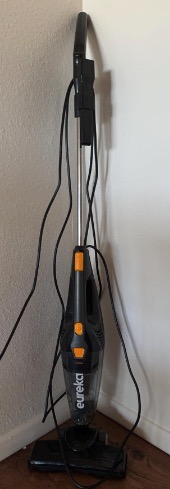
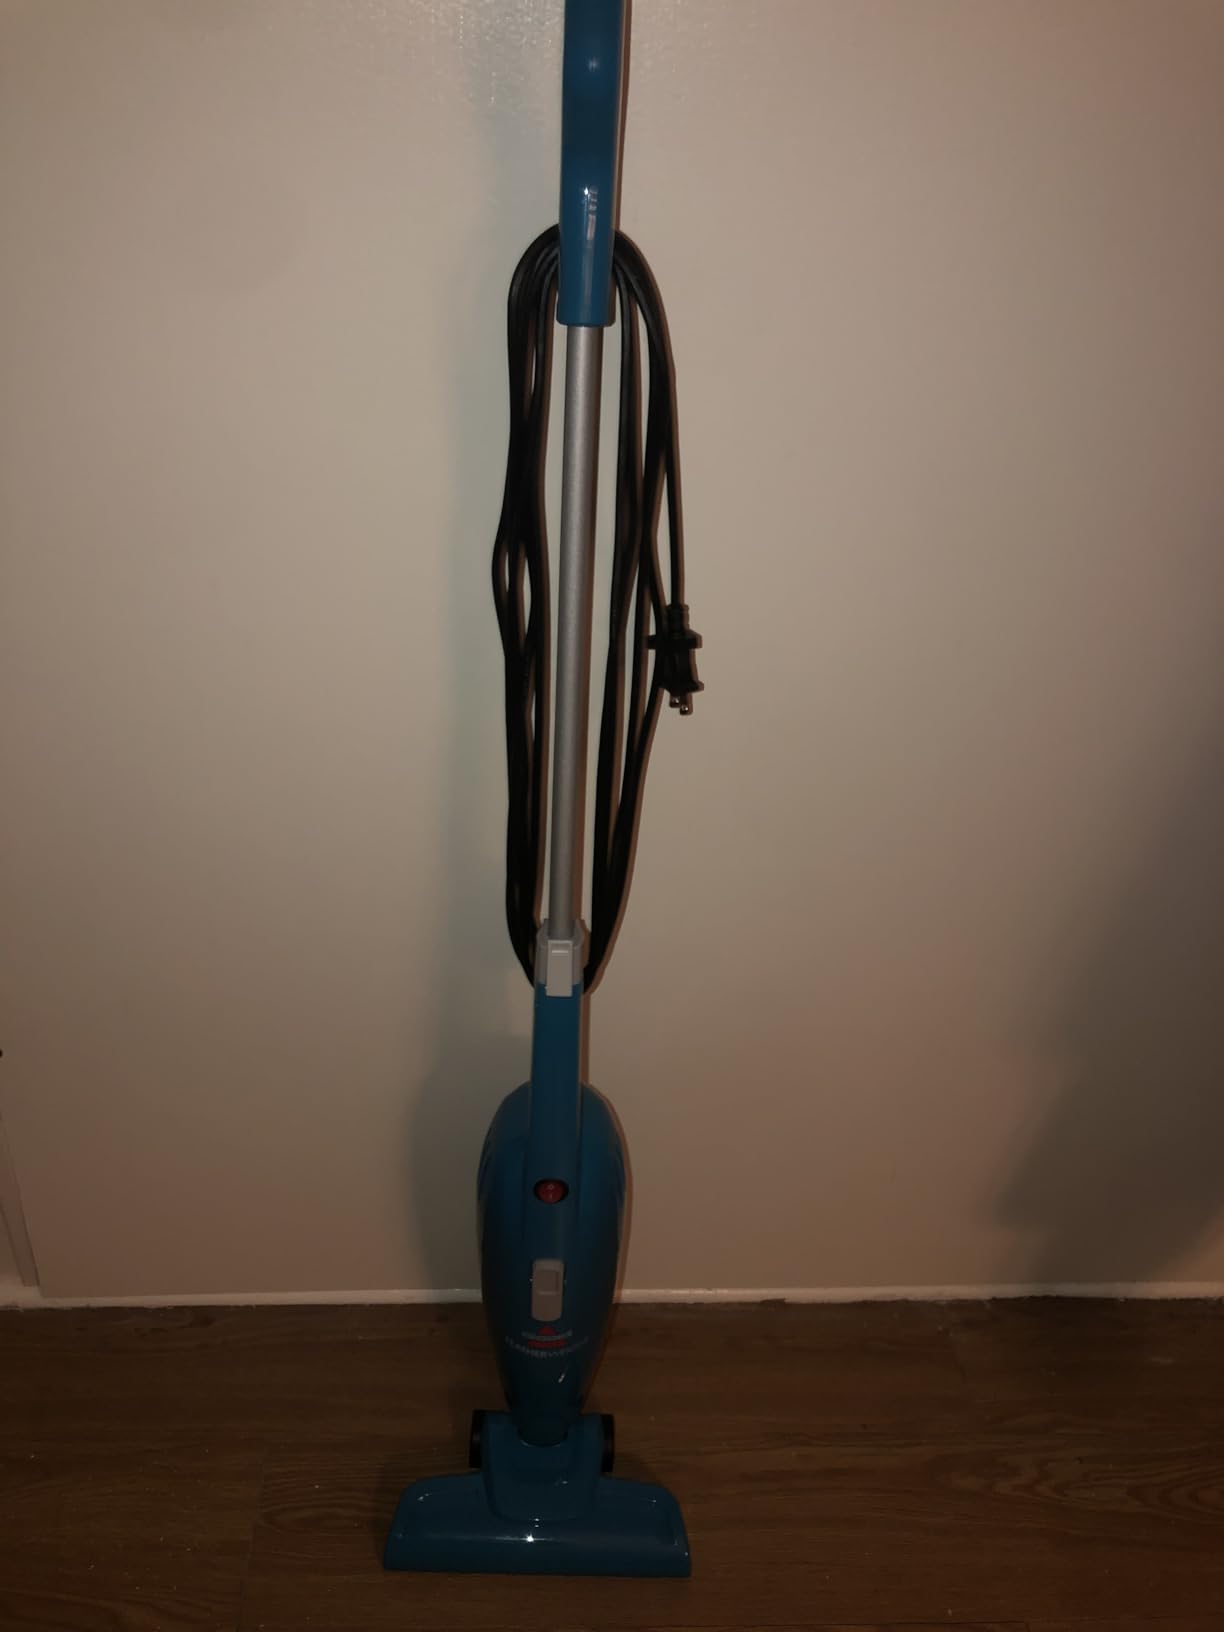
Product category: items_vacuum
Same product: no